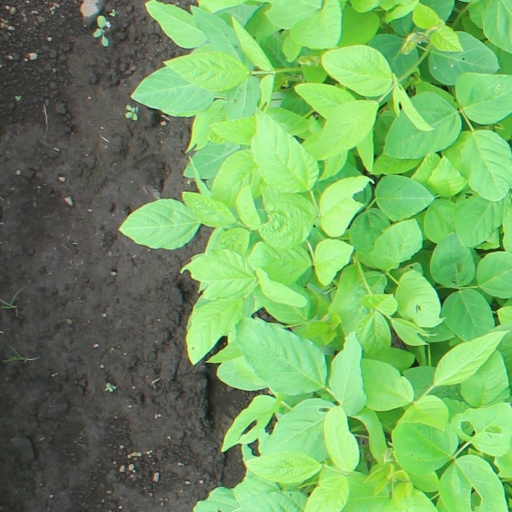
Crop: soybean